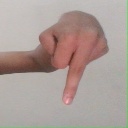
अक्षर: प